Rifling

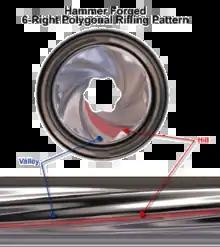
The spiraling pattern (here with polygonal rifling) is shown

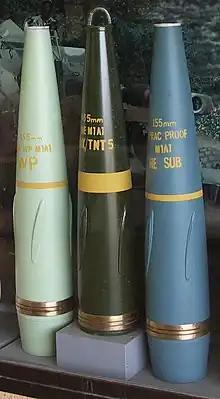

The original firearms were loaded from the muzzle by forcing a ball from the muzzle to the chamber. Whether using a rifled or smooth bore, a good fit was needed to seal the bore and provide the best possible accuracy from the gun. To ease the force required to load the projectile, these early guns used an undersized ball, and a patch made of cloth, paper, or leather to fill the "windage" (the gap between the ball and the walls of the bore). The patch acted as a wadding and provided some degree of pressure sealing, kept the ball seated on the charge of black powder, and kept the ball concentric to the bore. In rifled barrels, the patch also provided a means to transfer the spin from the rifling to the bullet, as the patch is engaged rather than the ball. Until the advent of the hollow-based Minié ball, which expands and obturates upon firing to seal the bore and engage the rifling, the patch provided the best means of getting the projectile to engage the rifling.